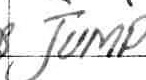
Label: jump